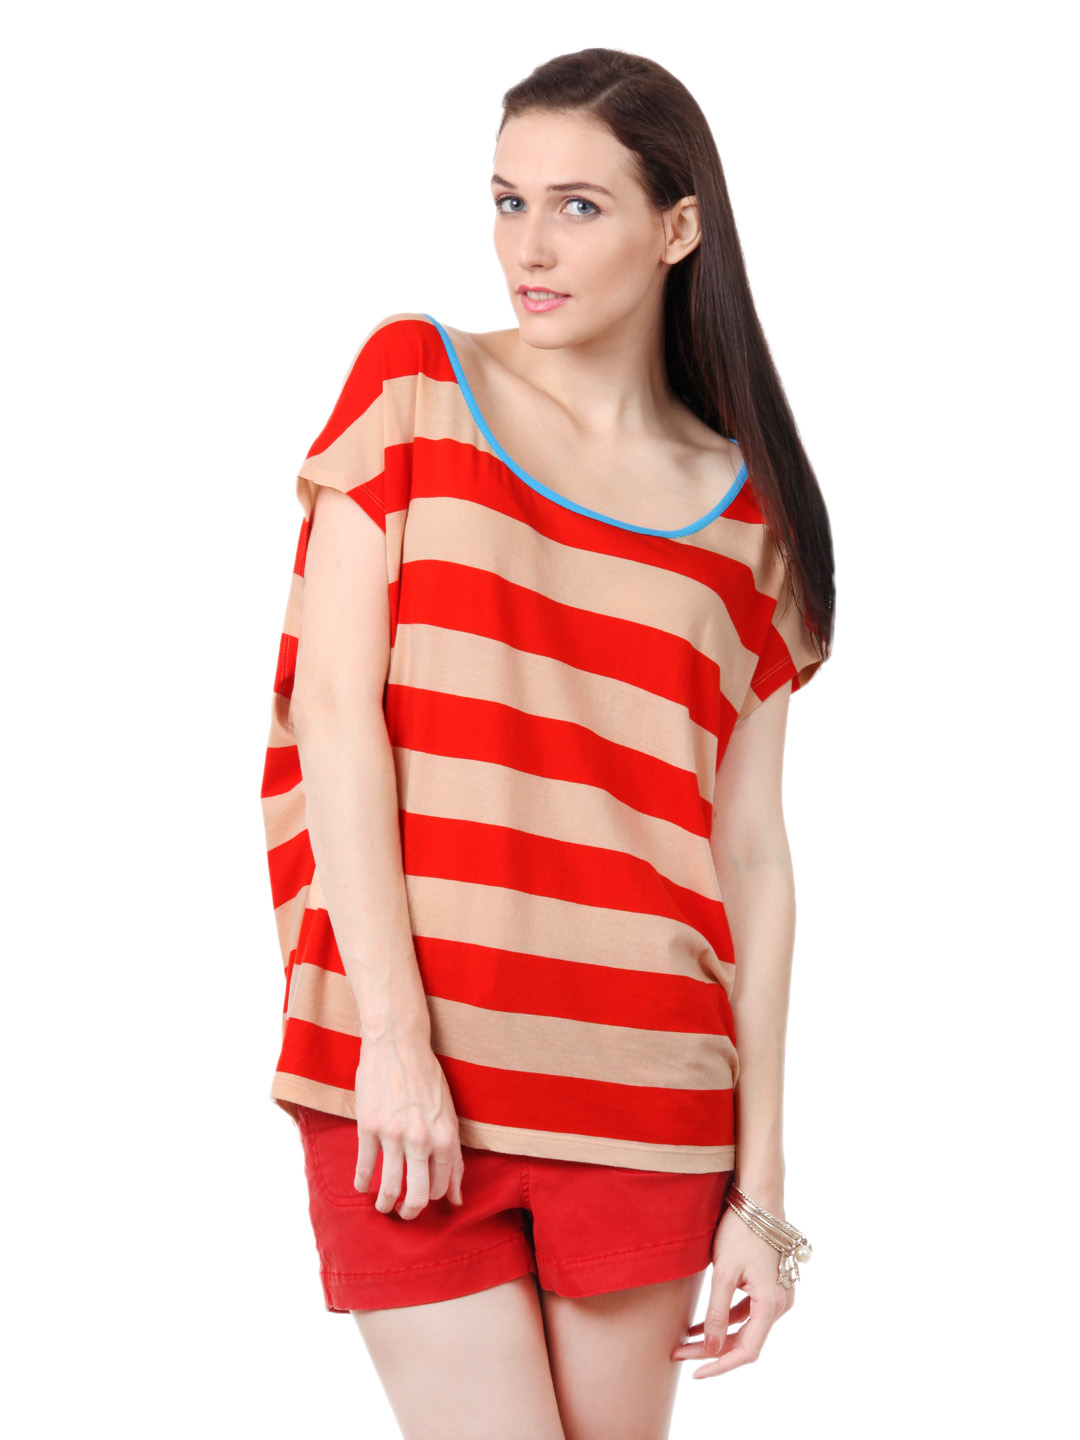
French Connection Women Red Striped Top
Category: Apparel / Topwear / Tops
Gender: Women
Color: Red
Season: Summer 2012
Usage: Casual